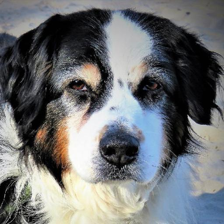
Label: animals